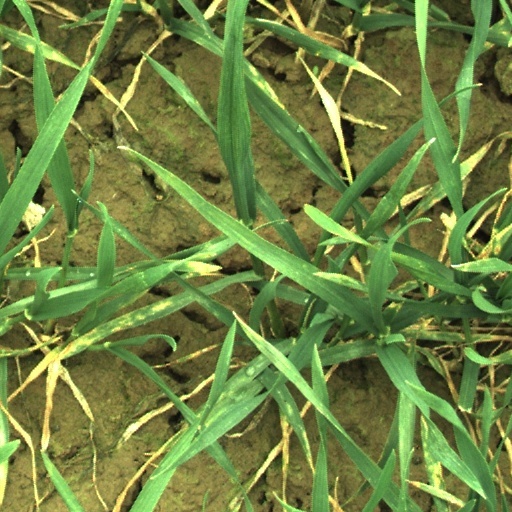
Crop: wheat